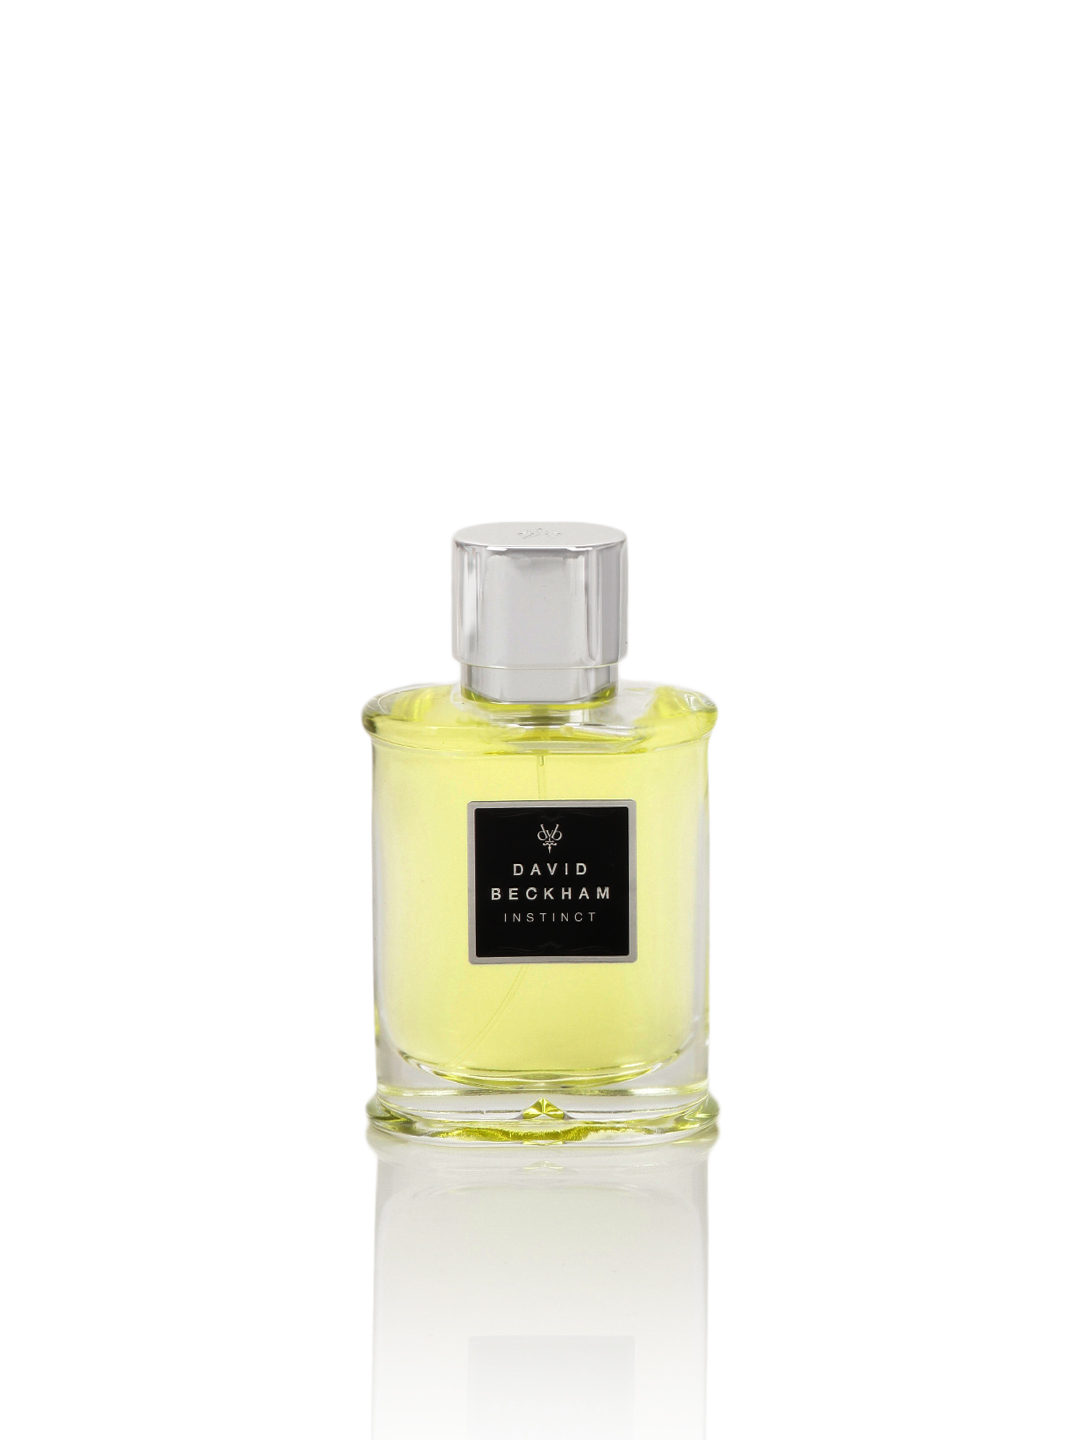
David Beckham Men Instinct Perfume
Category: Personal Care / Fragrance / Perfume and Body Mist
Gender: Men
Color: Black
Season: Spring 2017
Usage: Casual